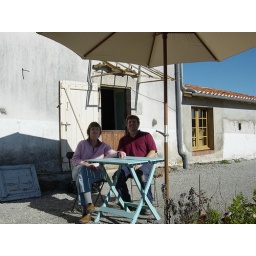
Fortunately it was the day for the pizza van in Mezieres, so we have just had pizza for lunch!